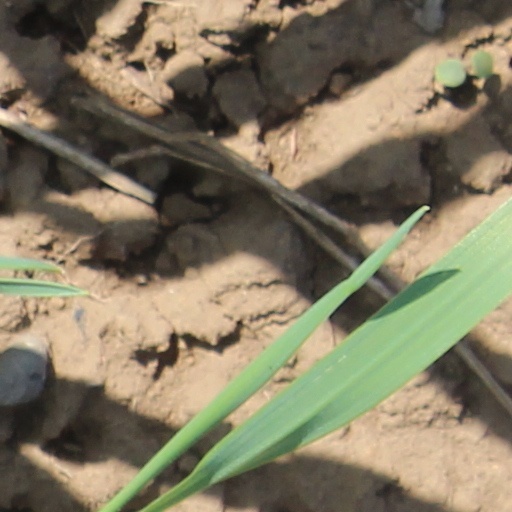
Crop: wheat